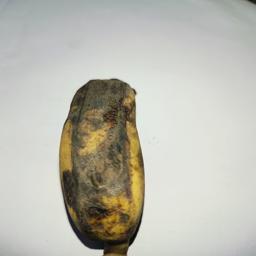
Banana variety: Bangla Kola